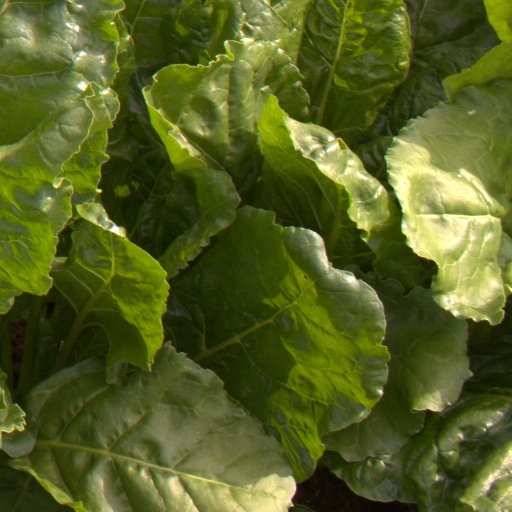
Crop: sugar beet